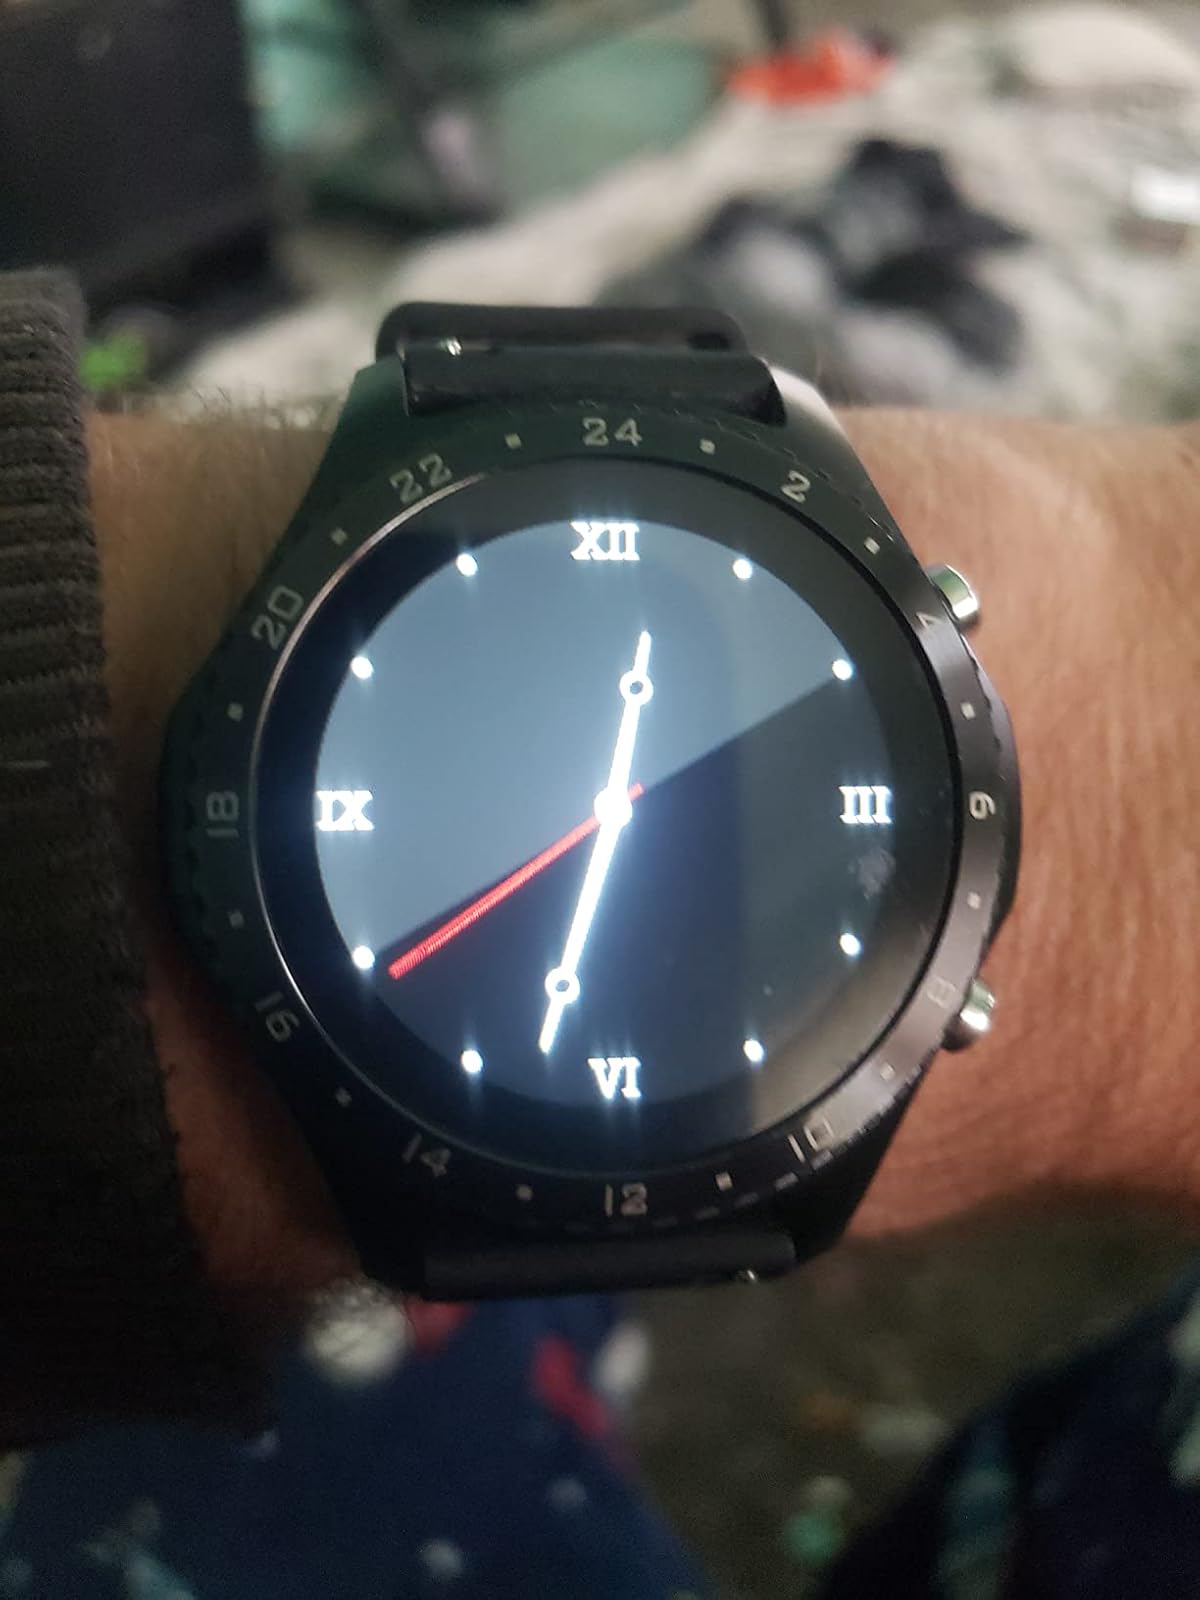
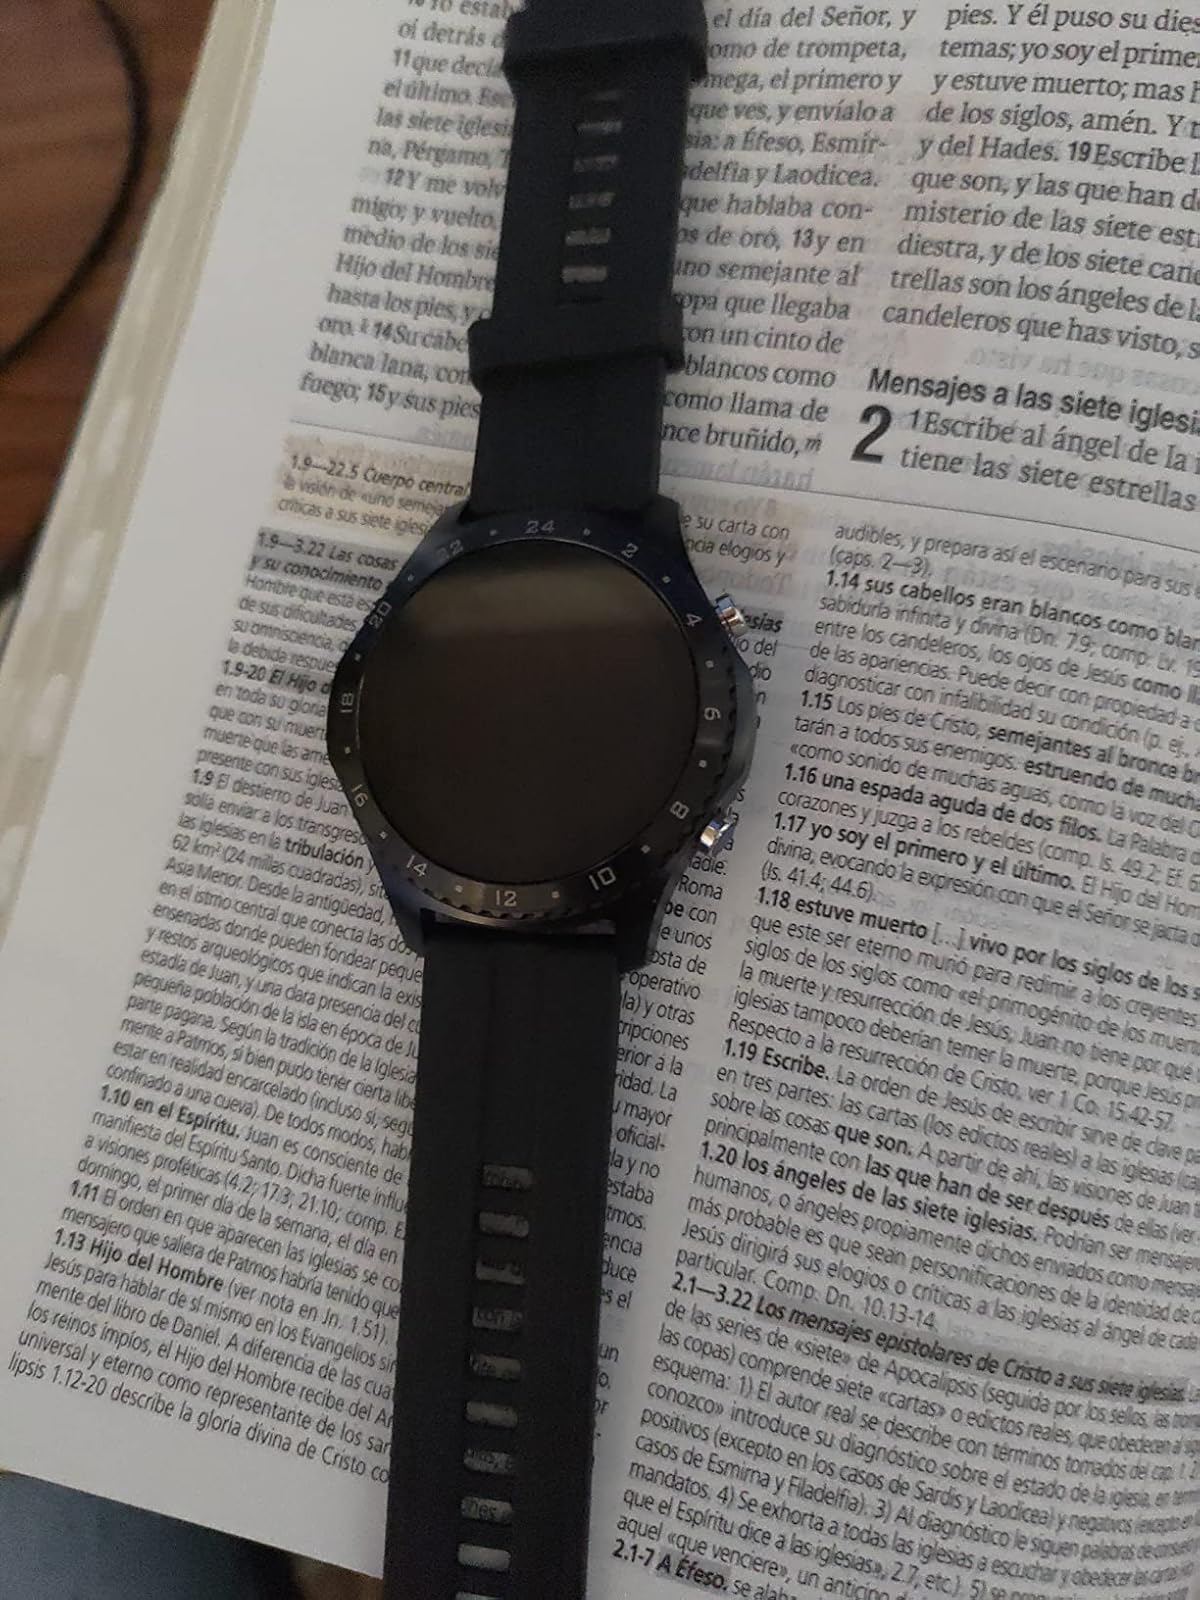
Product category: smartwatch
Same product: yes